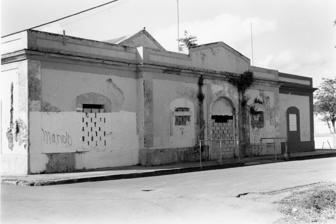
Building: Humacao Customs House
Country: Puerto Rico
Year built: 1872
United States historic place Humacao Customs House U.S. National Register of Historic Places Puerto Rico Historic Sites and Zones The abandoned building in 1995. Location Junction of Marina and Aduana Streets Humacao, Puerto Rico Coordinates 18°9′54″N 65°44′38″W / 18.16500°N 65.74389°W / 18.16500; -65.74389 Built 1872 Architect Julian Cruellas y Rovira Architectural style Spanish Colonial NRHP reference No. 95000599 RNSZH No. 2000-(RE)-18-JP-SH Significant dates Added to NRHP May 18, 1995 Designated RNSZH May 16, 2001 The Old Customs House of Humacao ( Spanish : Antigua Aduana de Humacao ) is a historic building located in Punta Santiago , in the municipality of Humacao, Puerto Rico . The structure was designed in the Spanish Colonial style , architecturally and typologically and finished in 1872 by the Department of Public Works of the Spanish Government in Puerto Rico . Until this time, the customs house was a temporary wooden building, so the need for a permanent structure made it possible that, in 1865, it was decided to construct the present building to serve as the new customs house at Punta Santiago. The structure served as a school building, named the Francisco Isern School, during the 20th century until it was abandoned. It was added to the United States National Register of Historic Places on May 18, 1995, and to the Puerto Rico Register of Historic Sites and Zones on May 16, 2001. Gallery The building in January, 2023. References